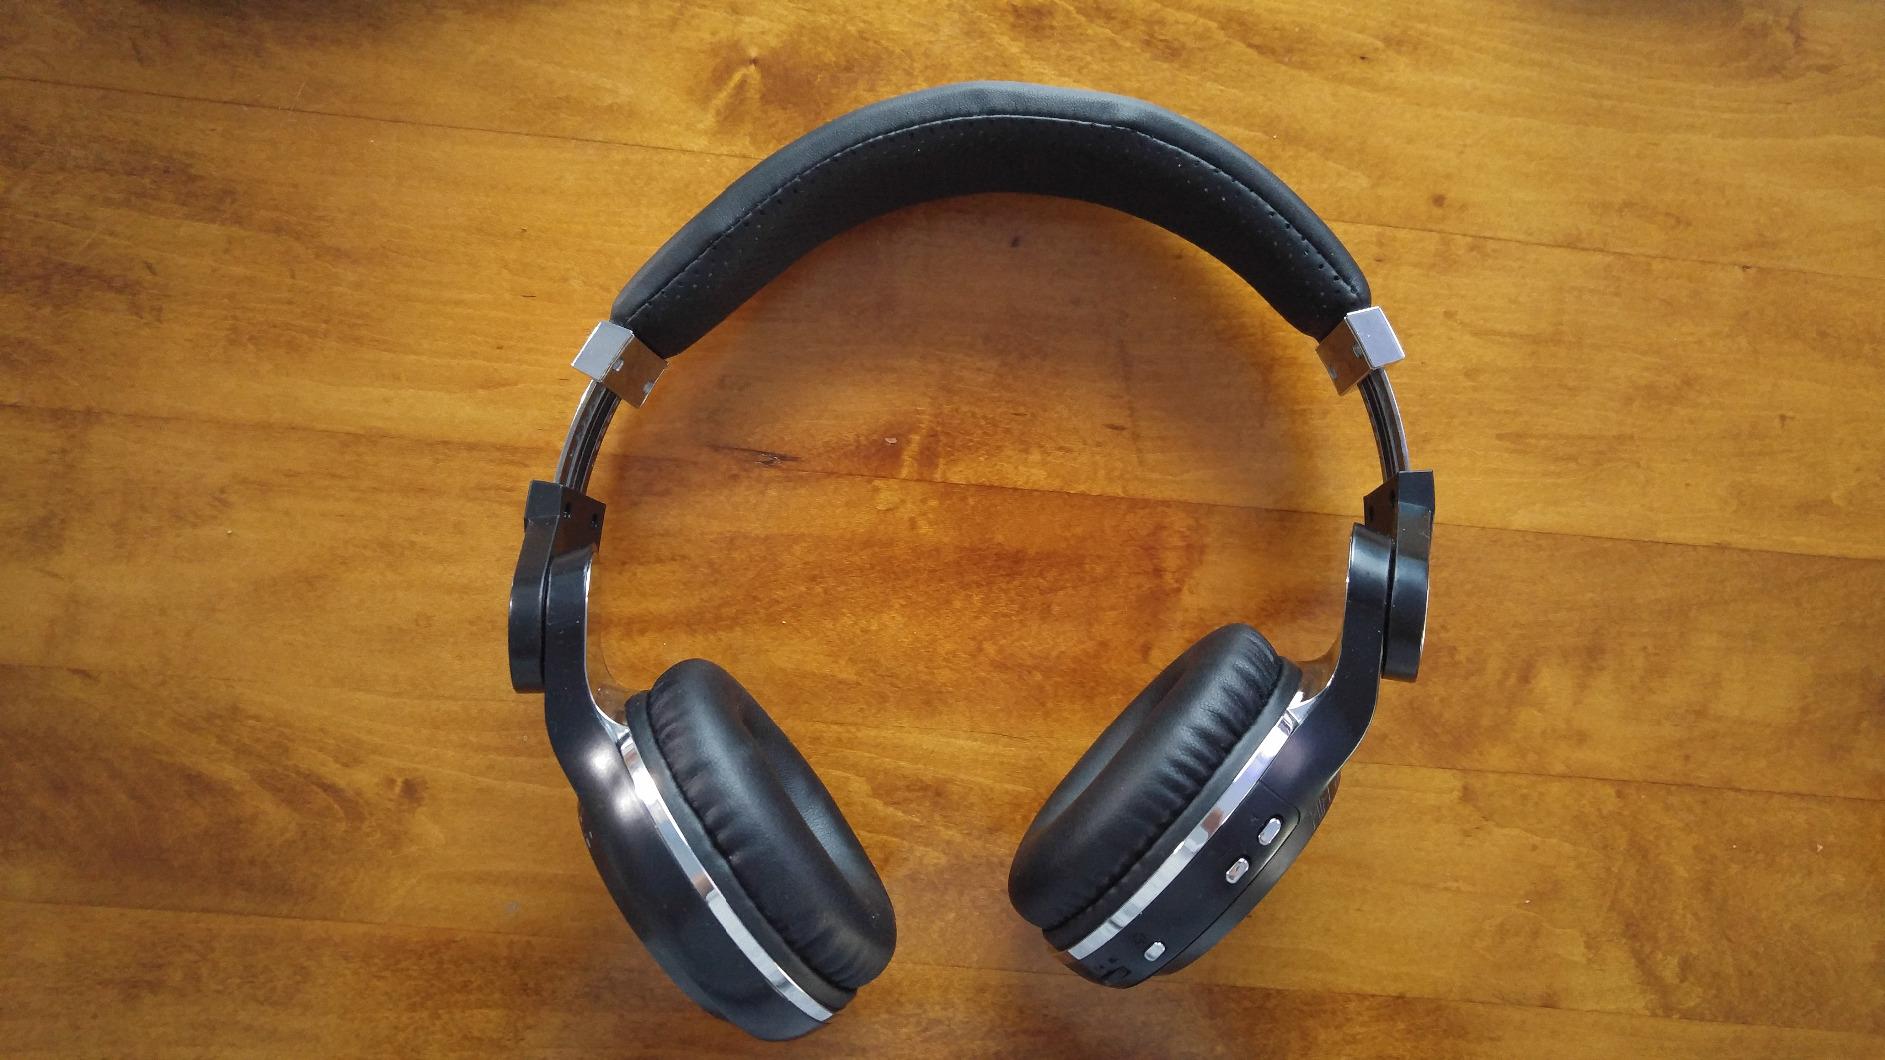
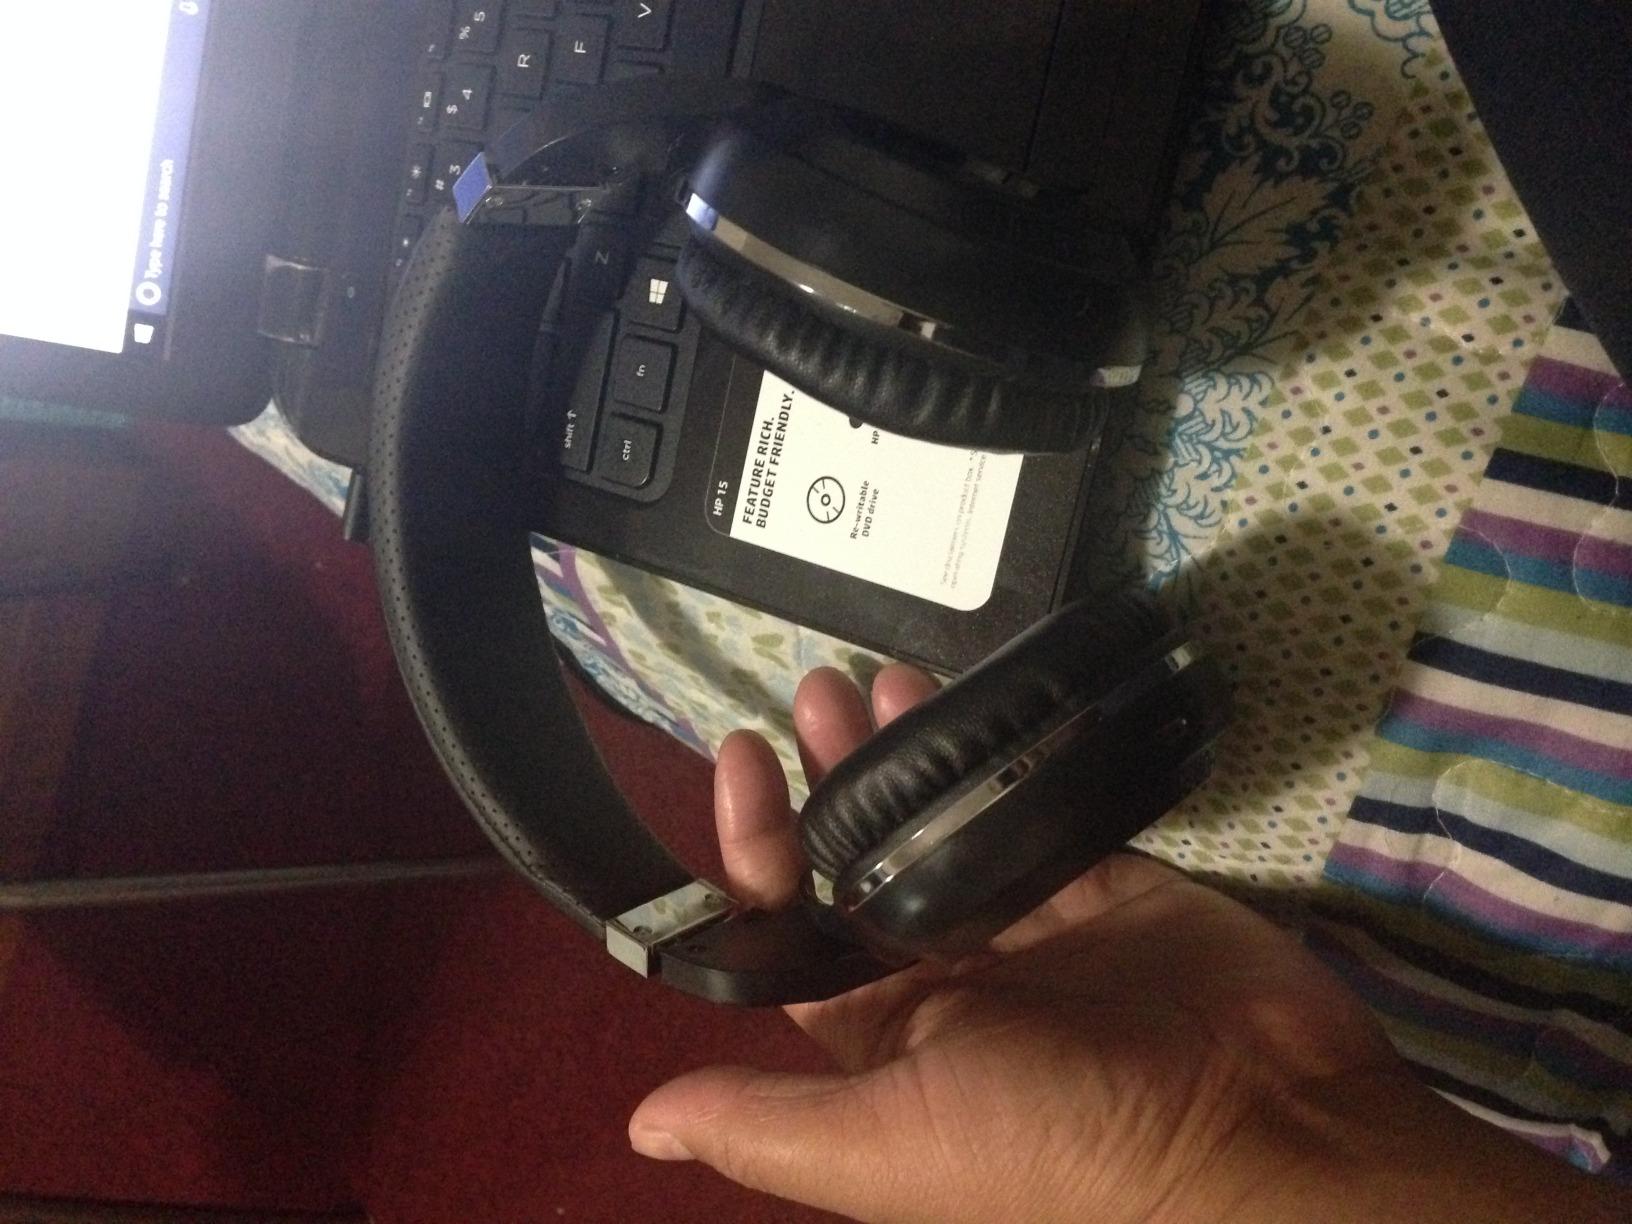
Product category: headphones
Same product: yes